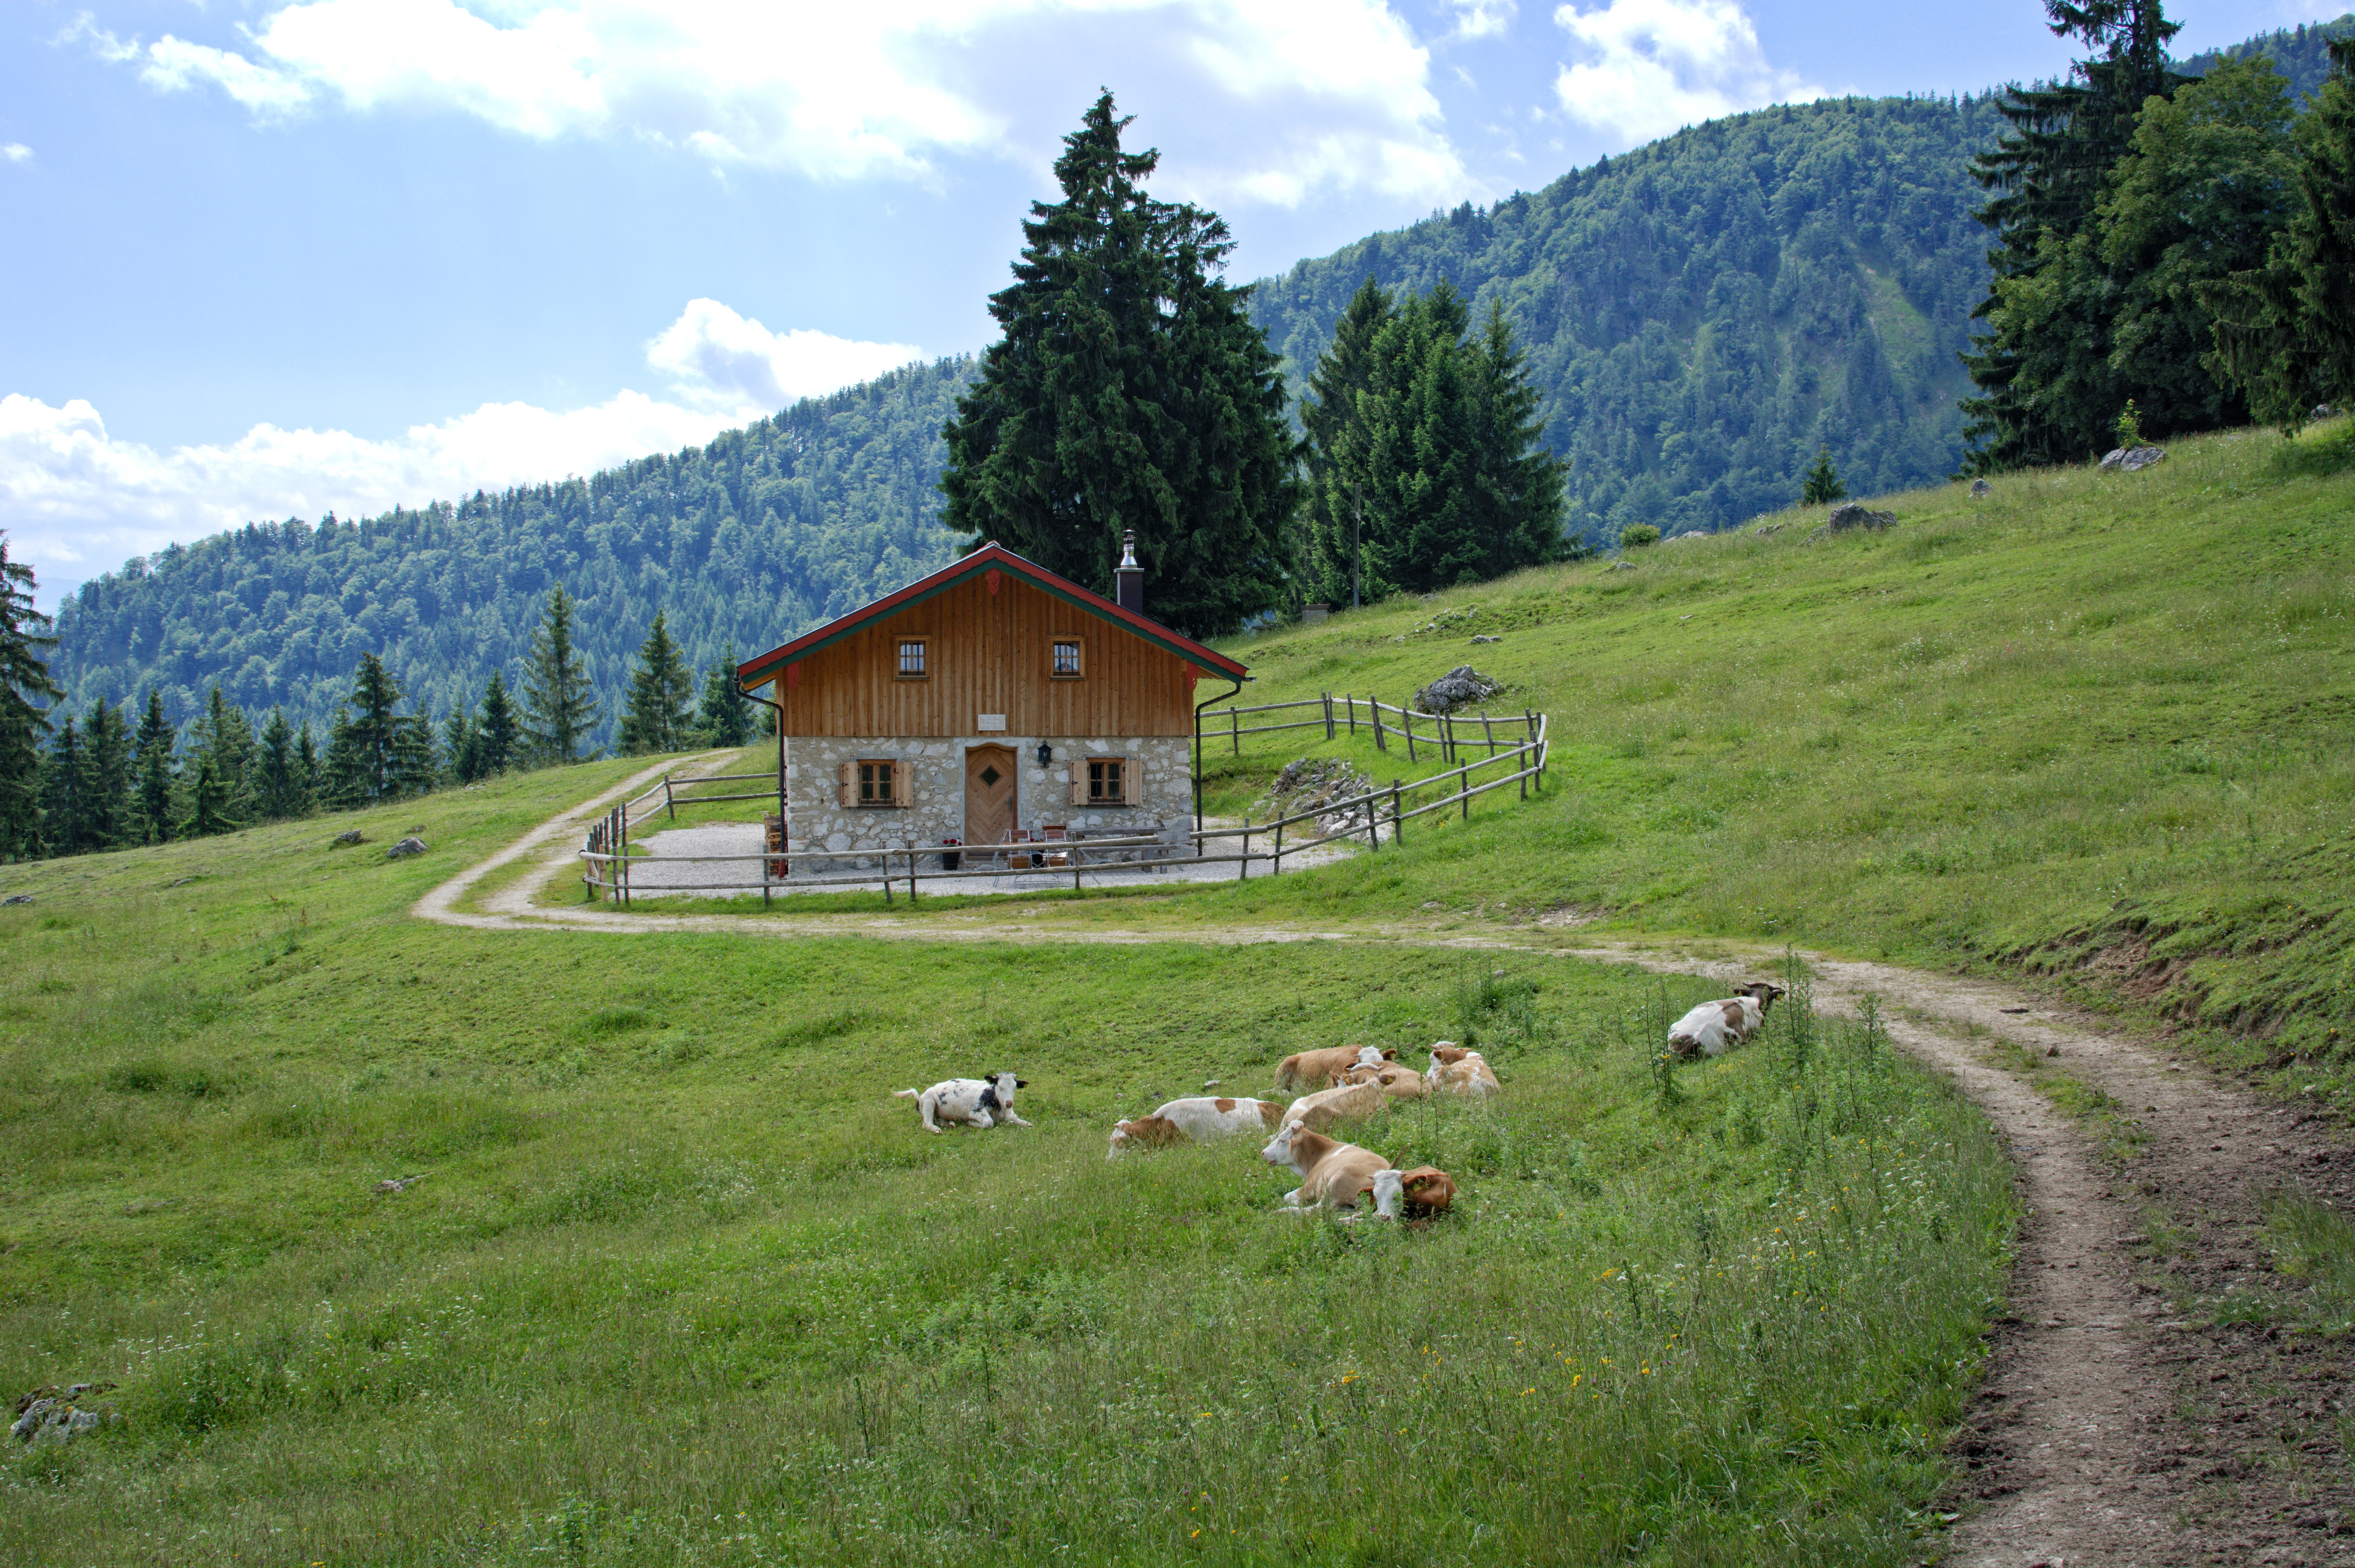
landscape, nature, forest, mountain, hiking, field, farm, meadow, prairie, hill, valley, mountain range, village, pasture, grazing, ranch, holiday, leisure, highland, mountains, alps, grassland, plateau, bavaria, of course, alm, ecosystem, recovery, rural area, upper bavaria, chiemgau, mountainous landforms